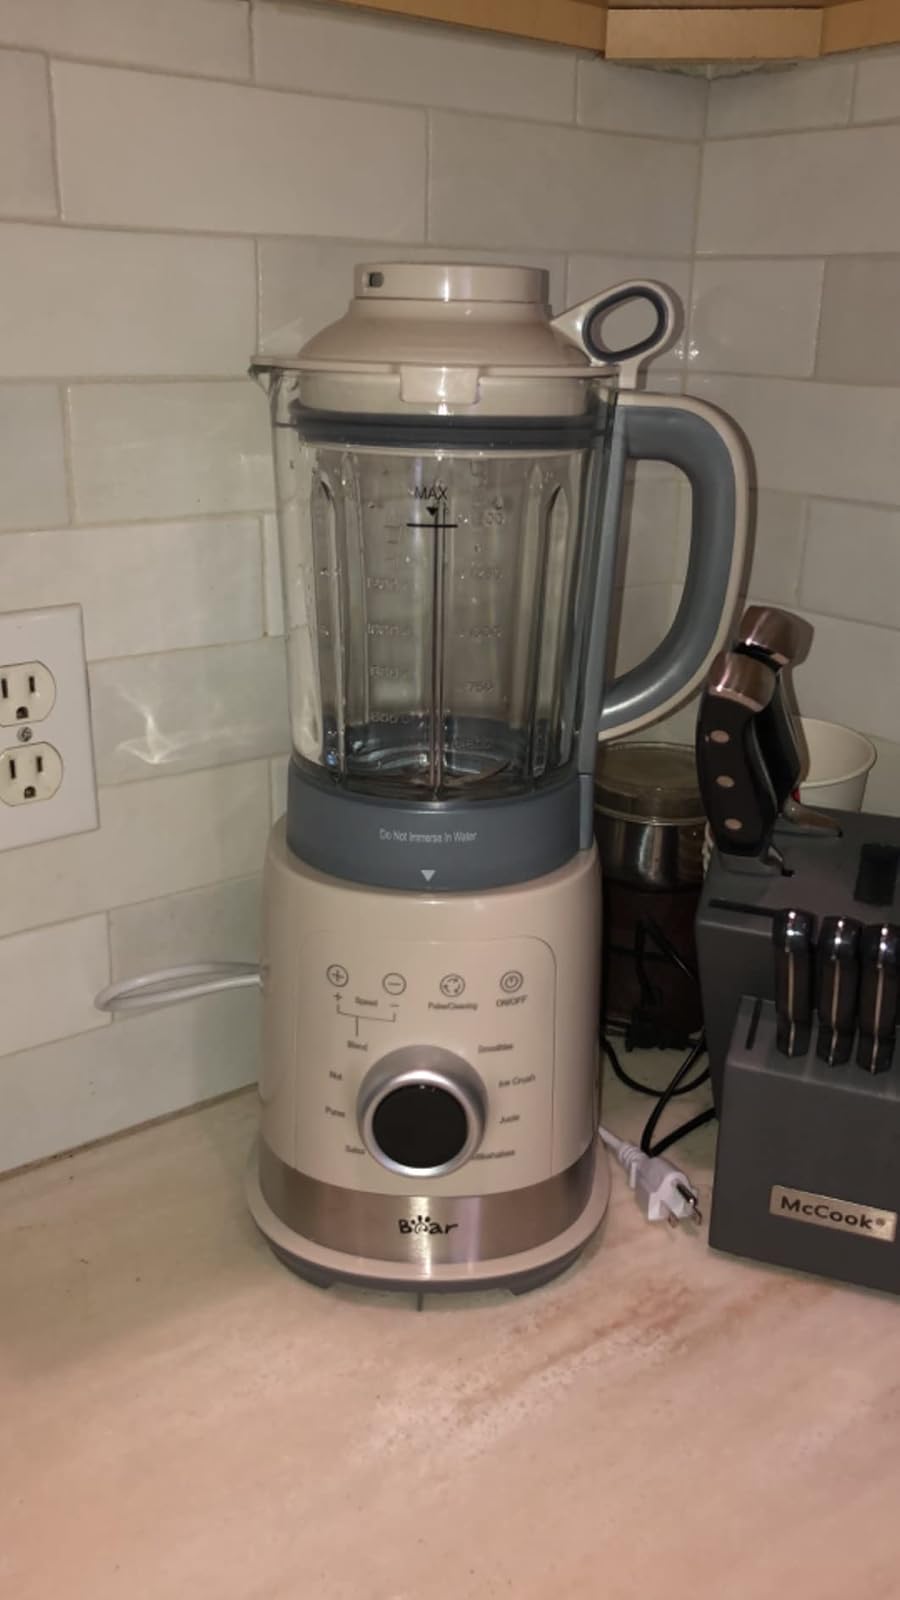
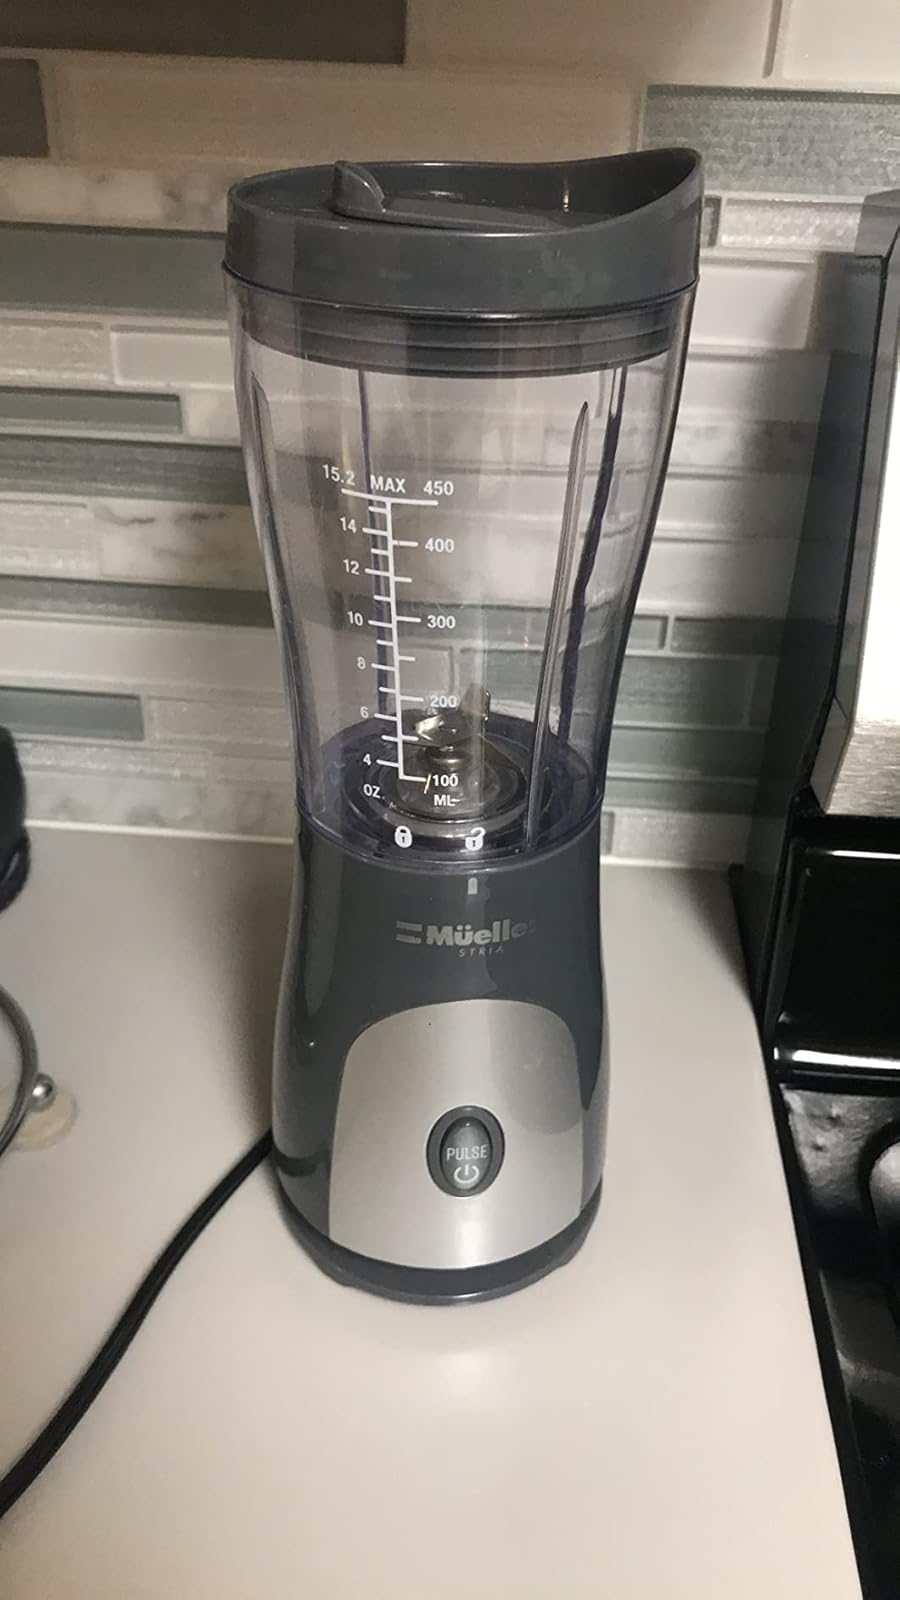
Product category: items_blender
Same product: no